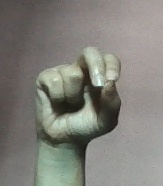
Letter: gaaf